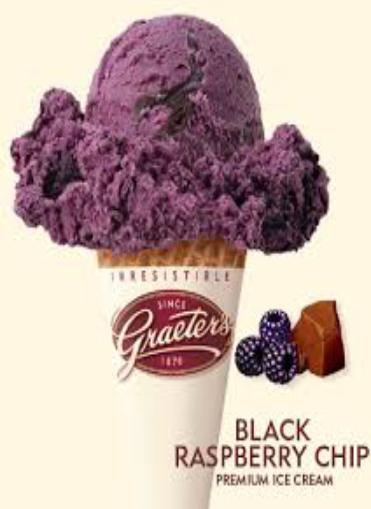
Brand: Graeter's
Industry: Food